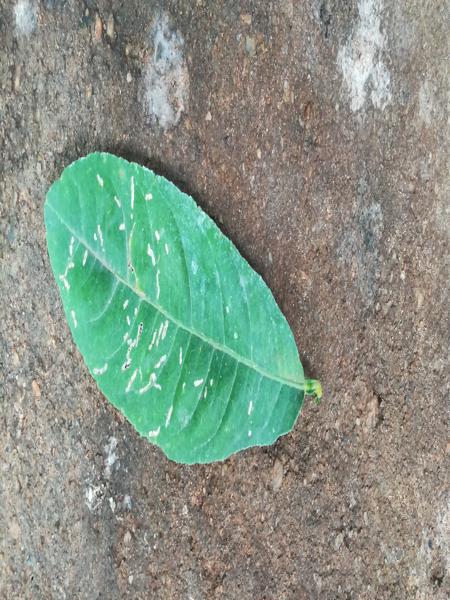
Plant: Badipala